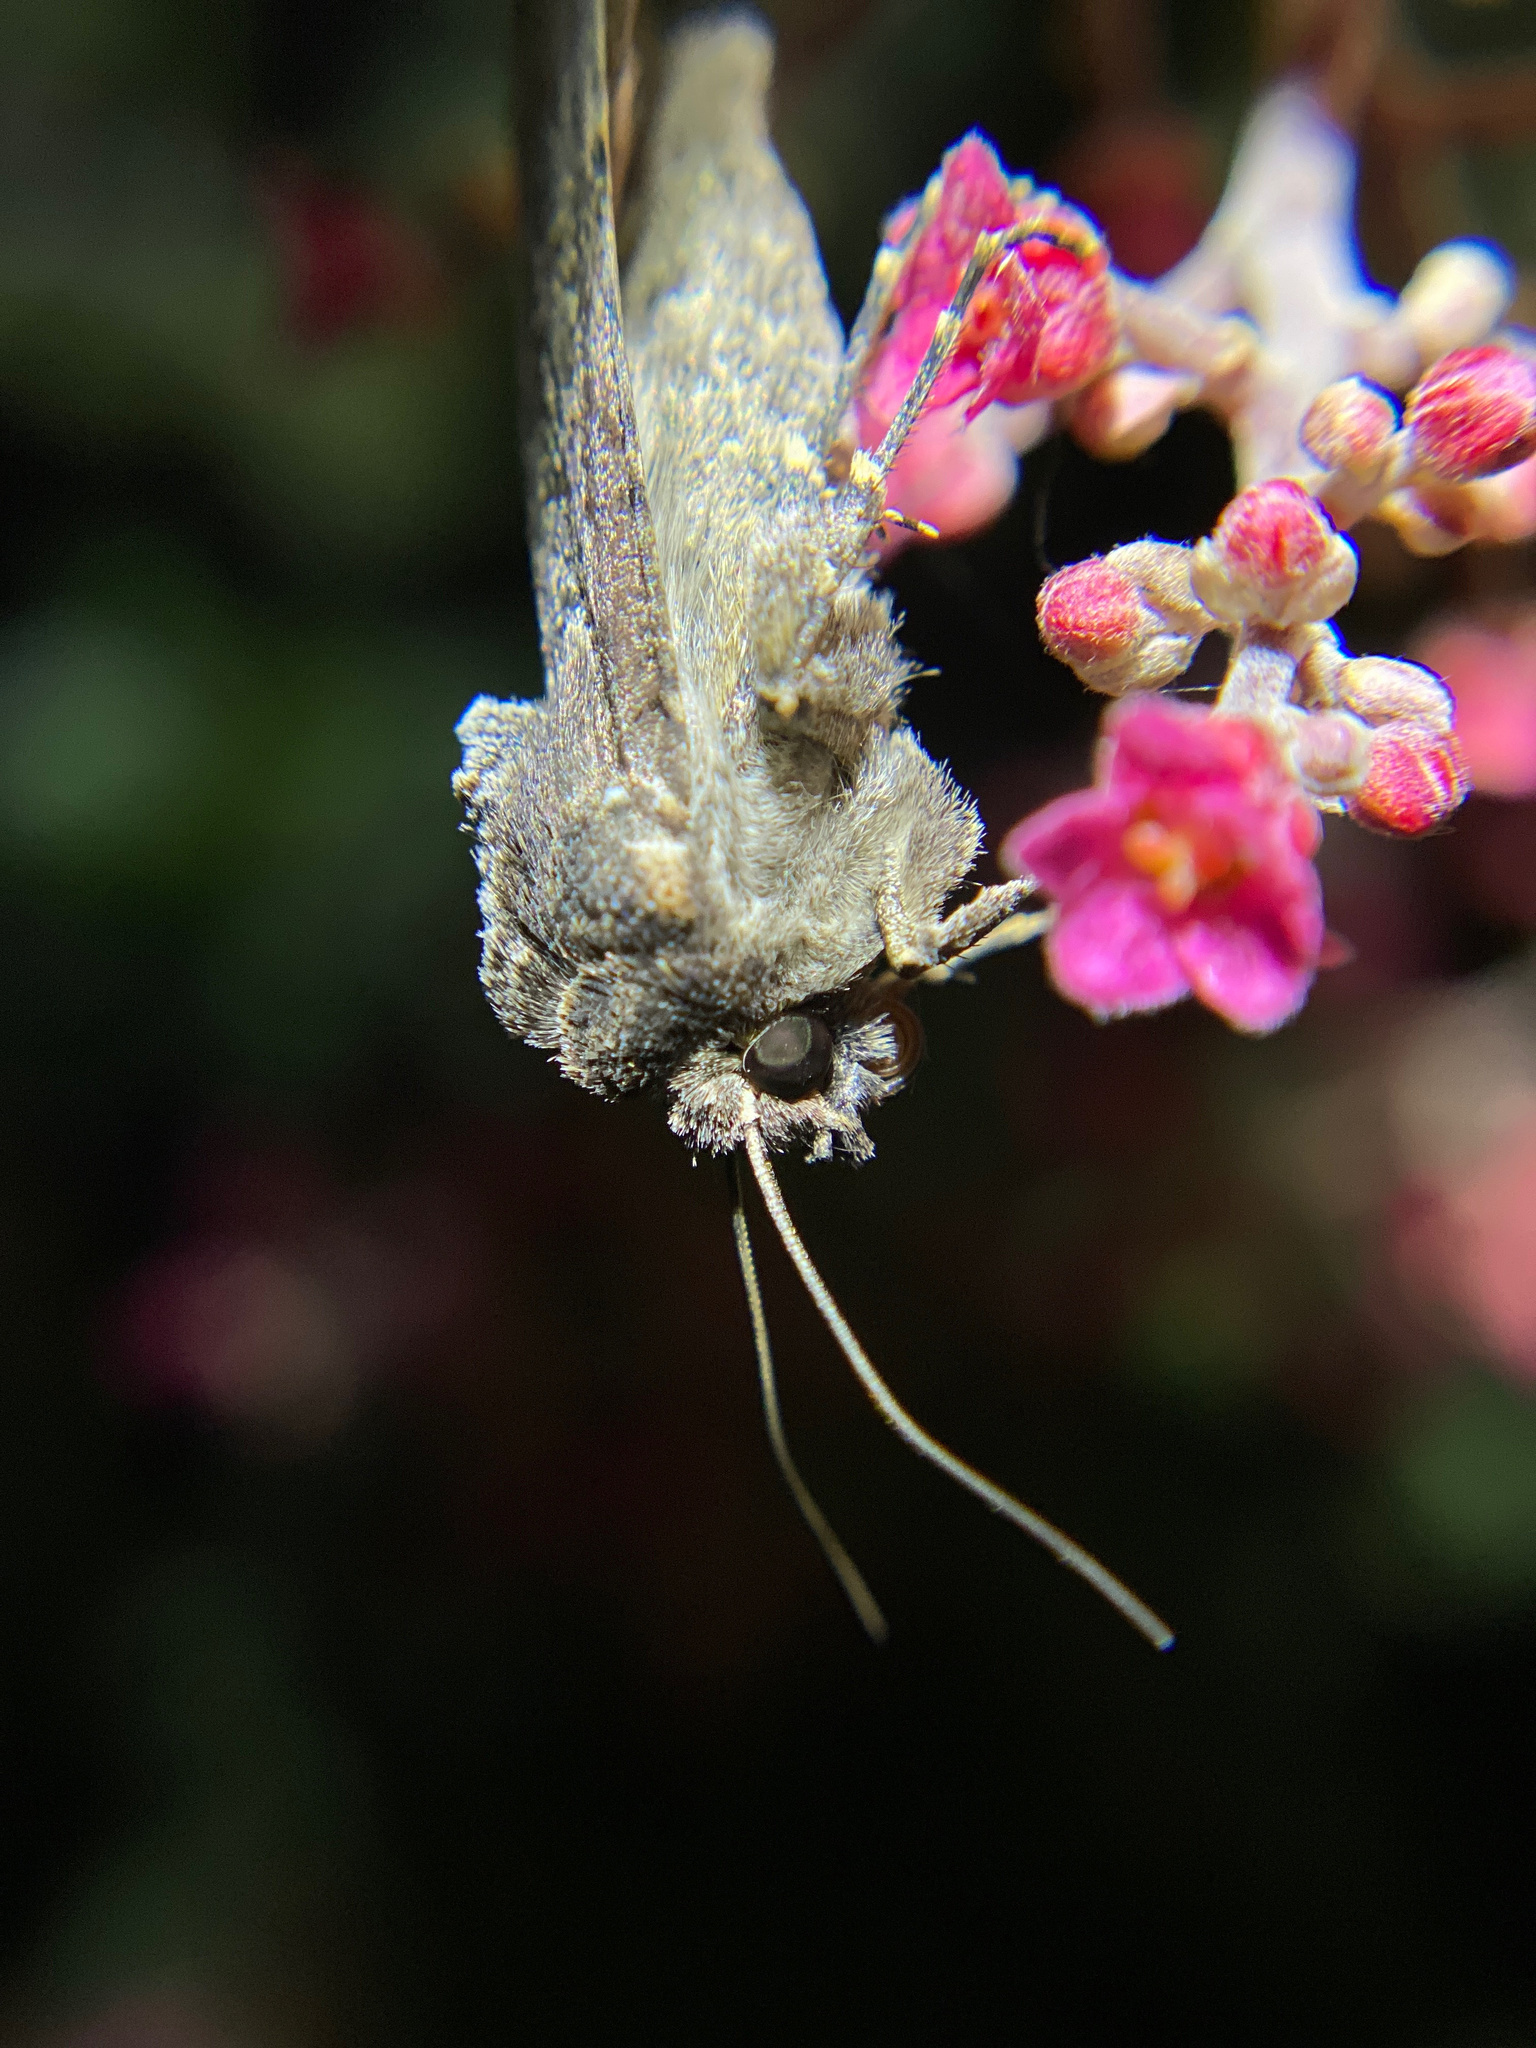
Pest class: cutworms